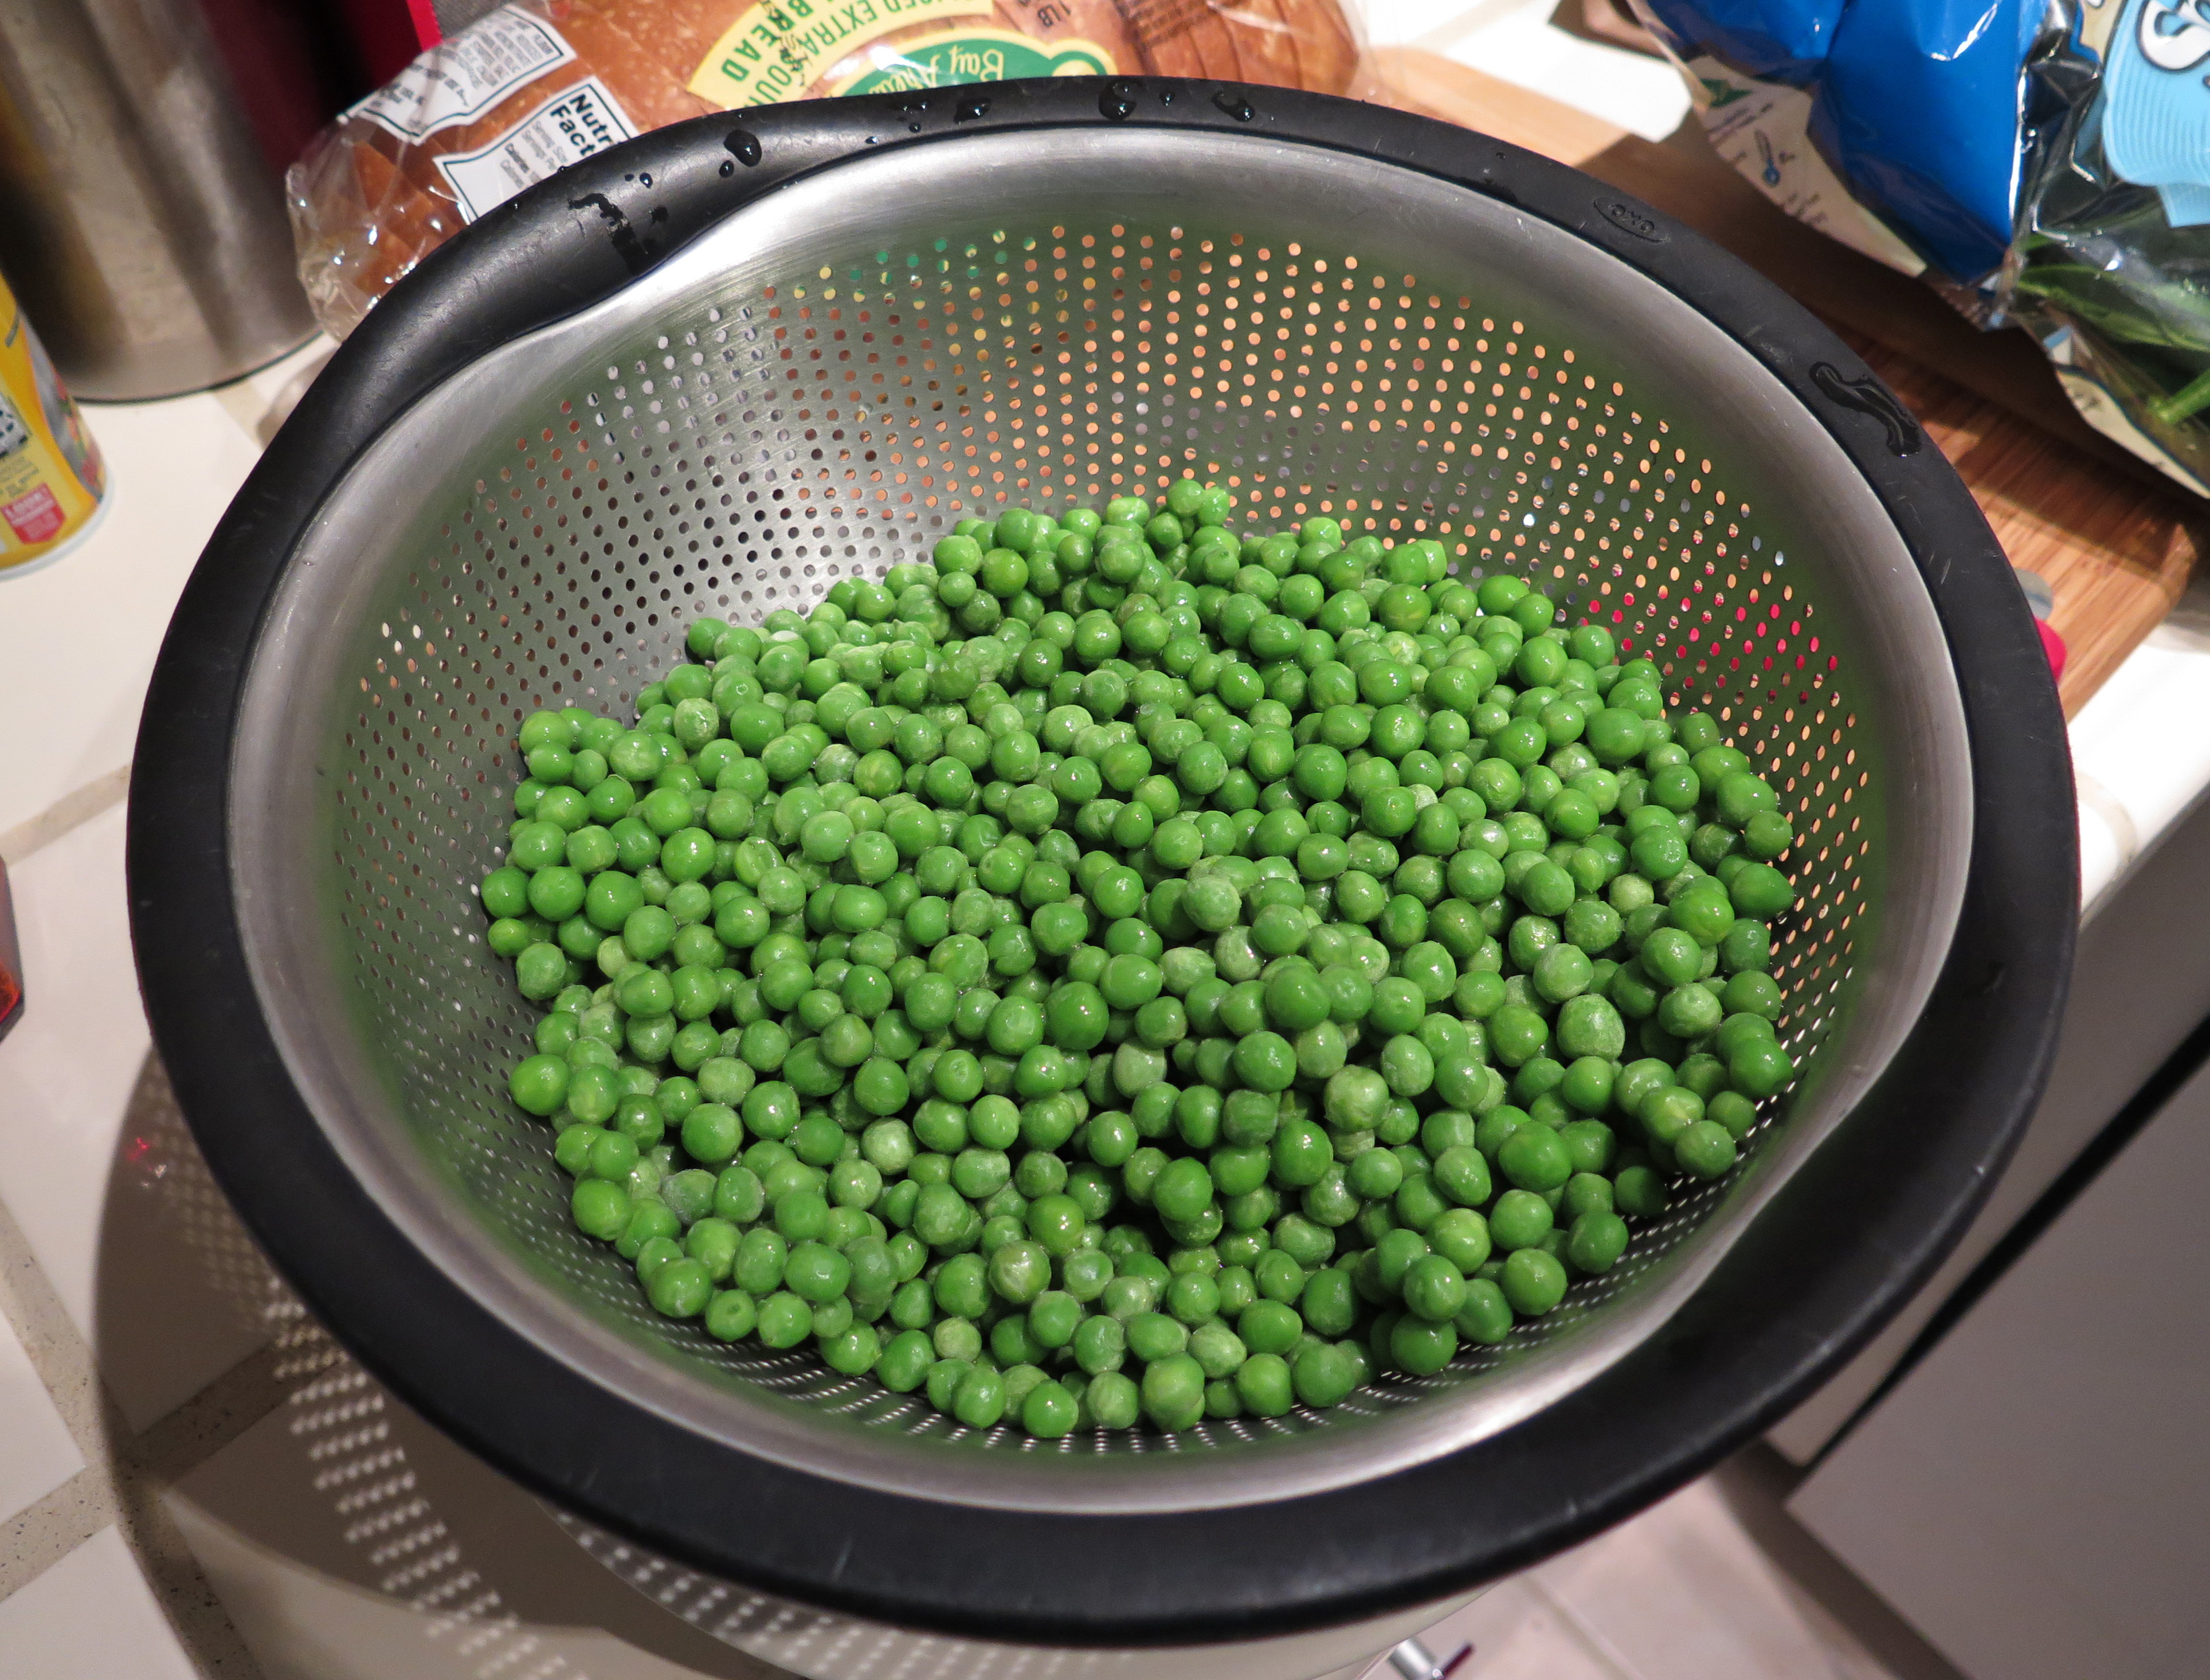
plant, fruit, dish, food, green, produce, vegetable, crop, pea, dinner, flowering plant, strainer, pisumsativum, land plant